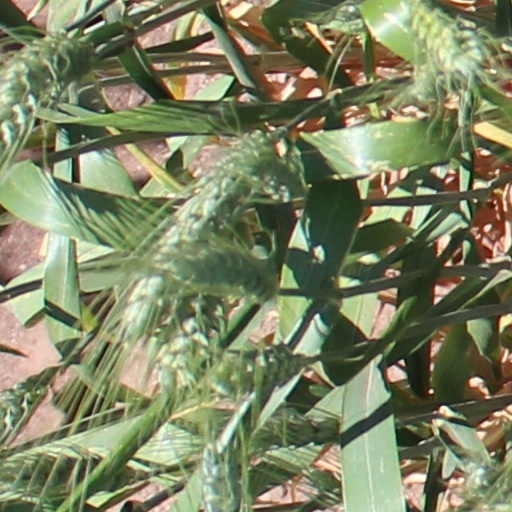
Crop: wheat